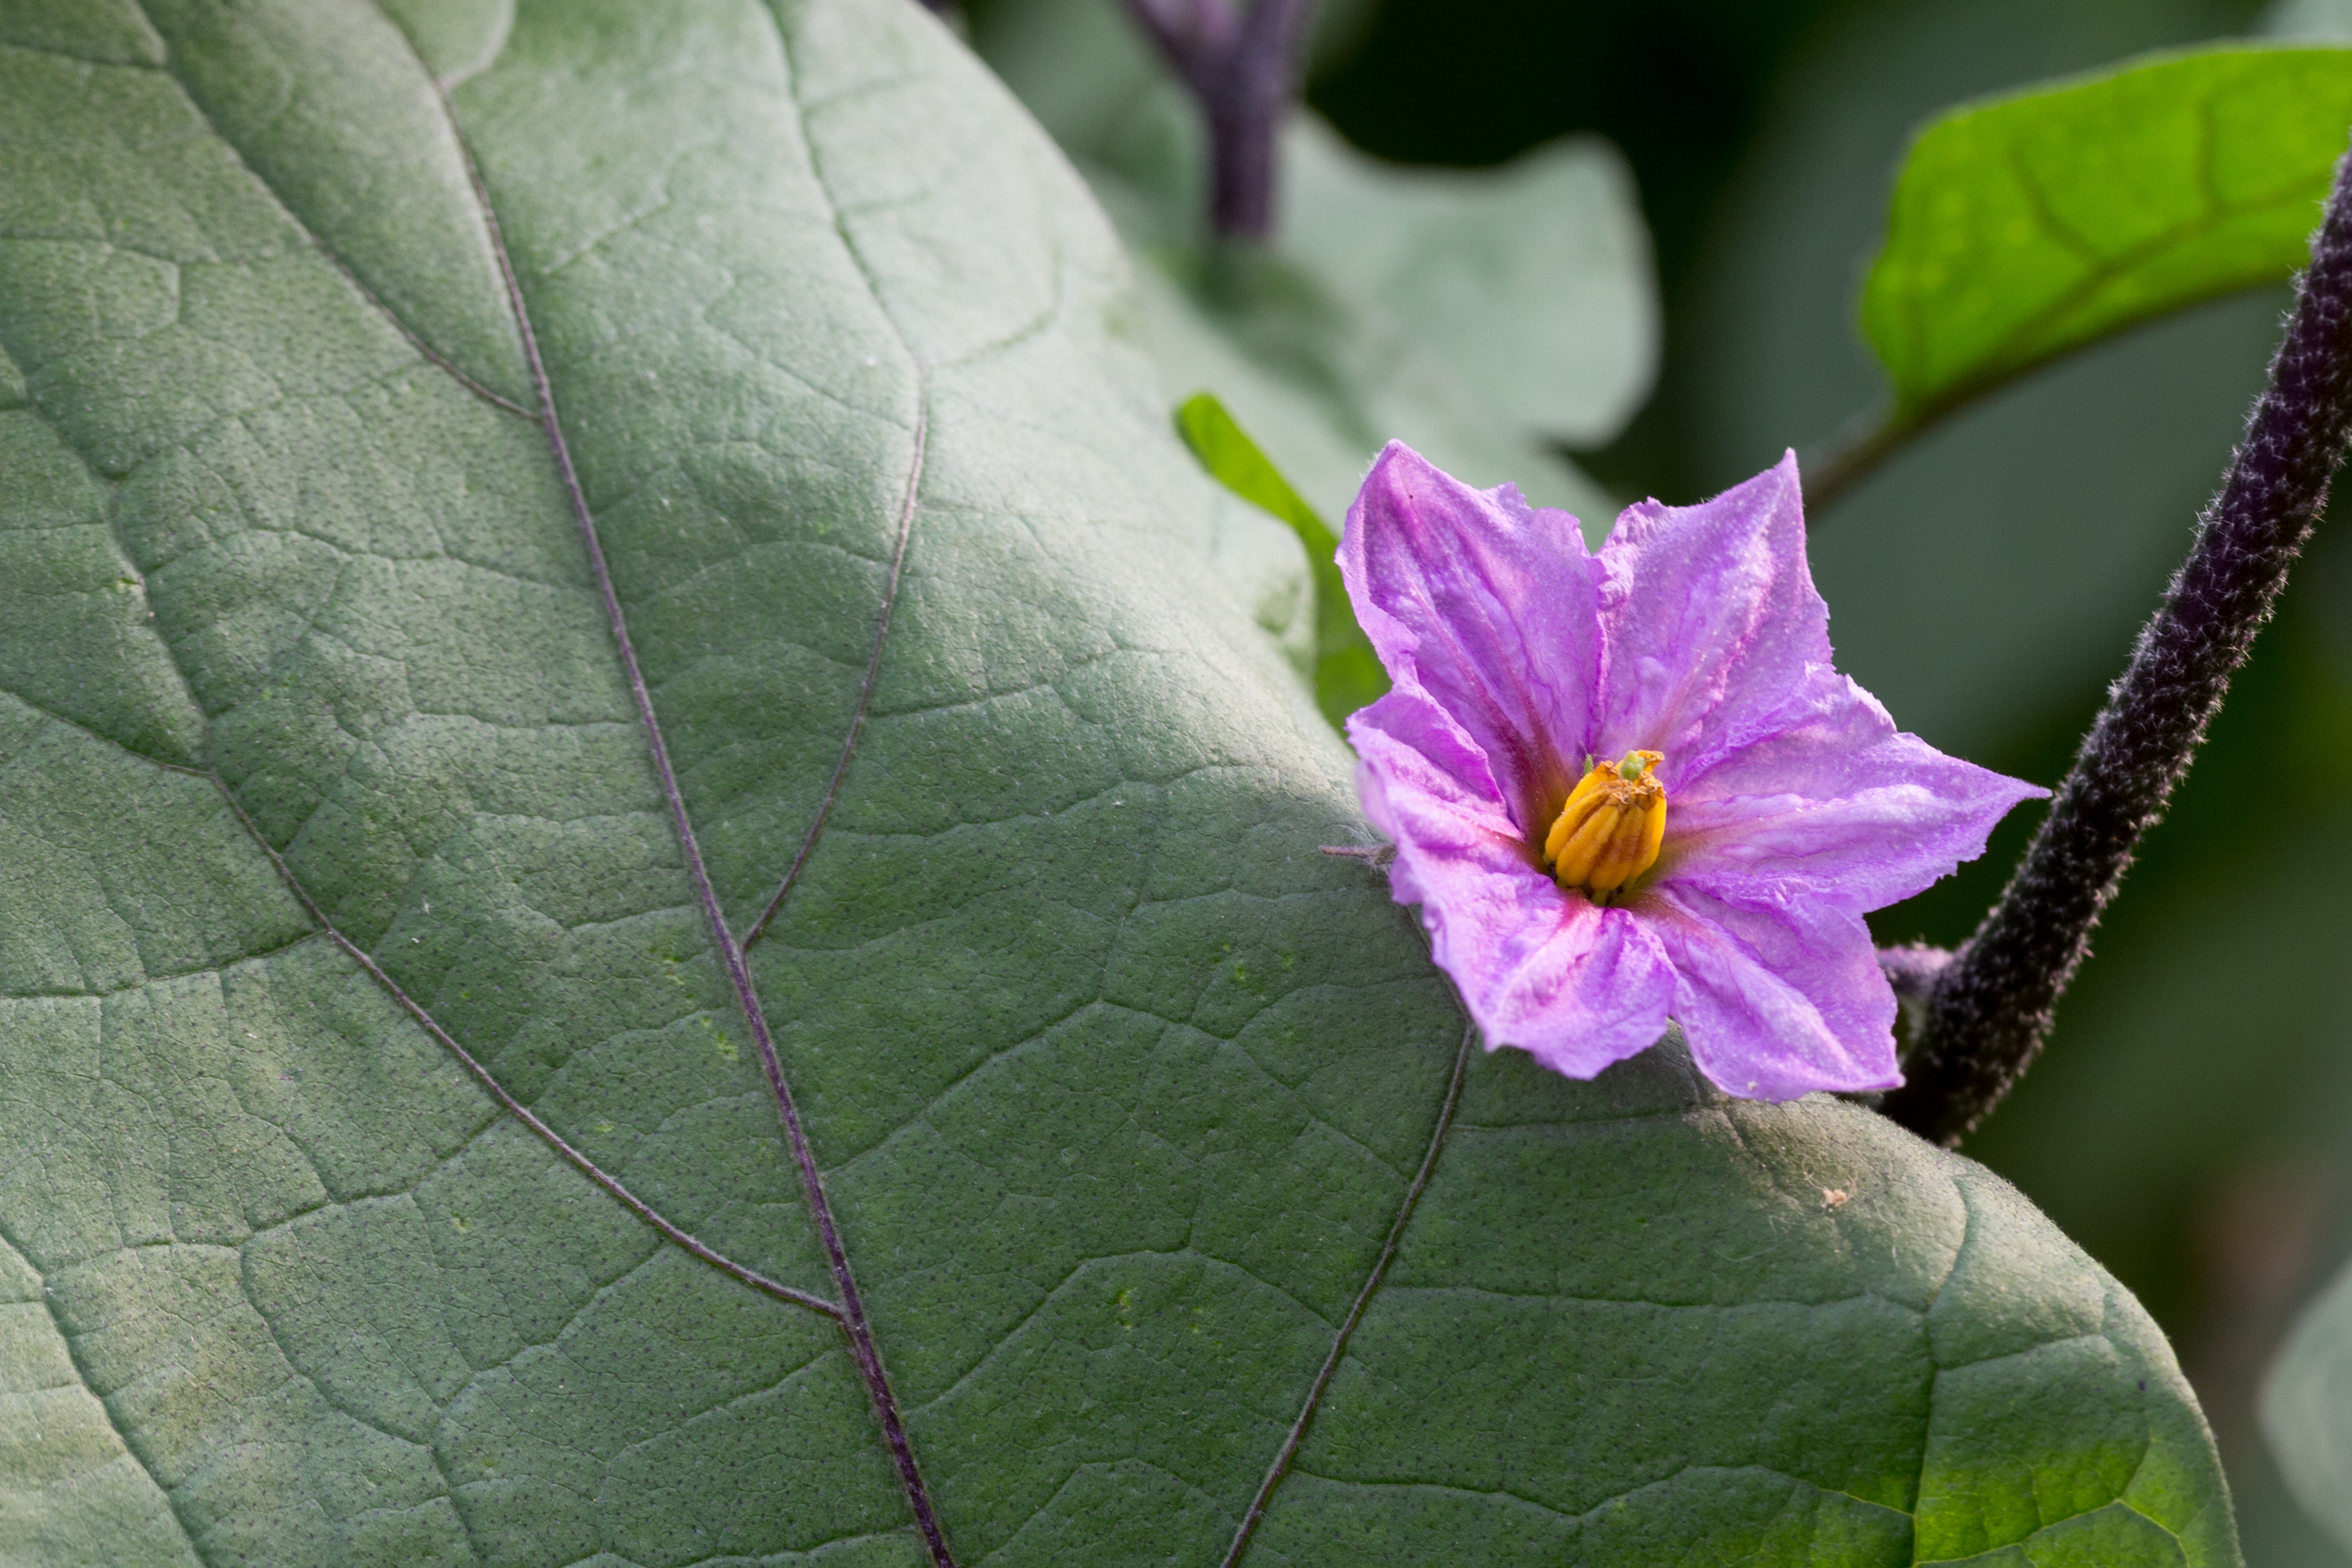
nature, blossom, plant, leaf, flower, petal, green, botany, flora, wildflower, close up, petals, rosa, eggplant, stamens, macro photography, flowering plant, plant stem, land plant, morning glory family